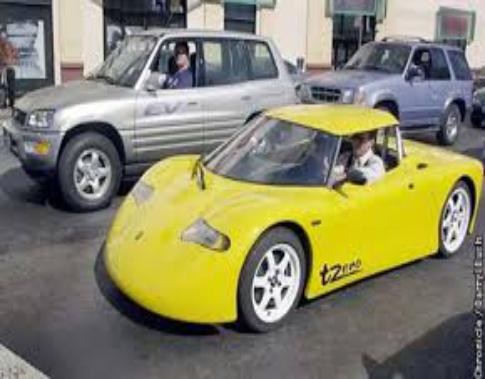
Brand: ac propulsion
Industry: Transportation